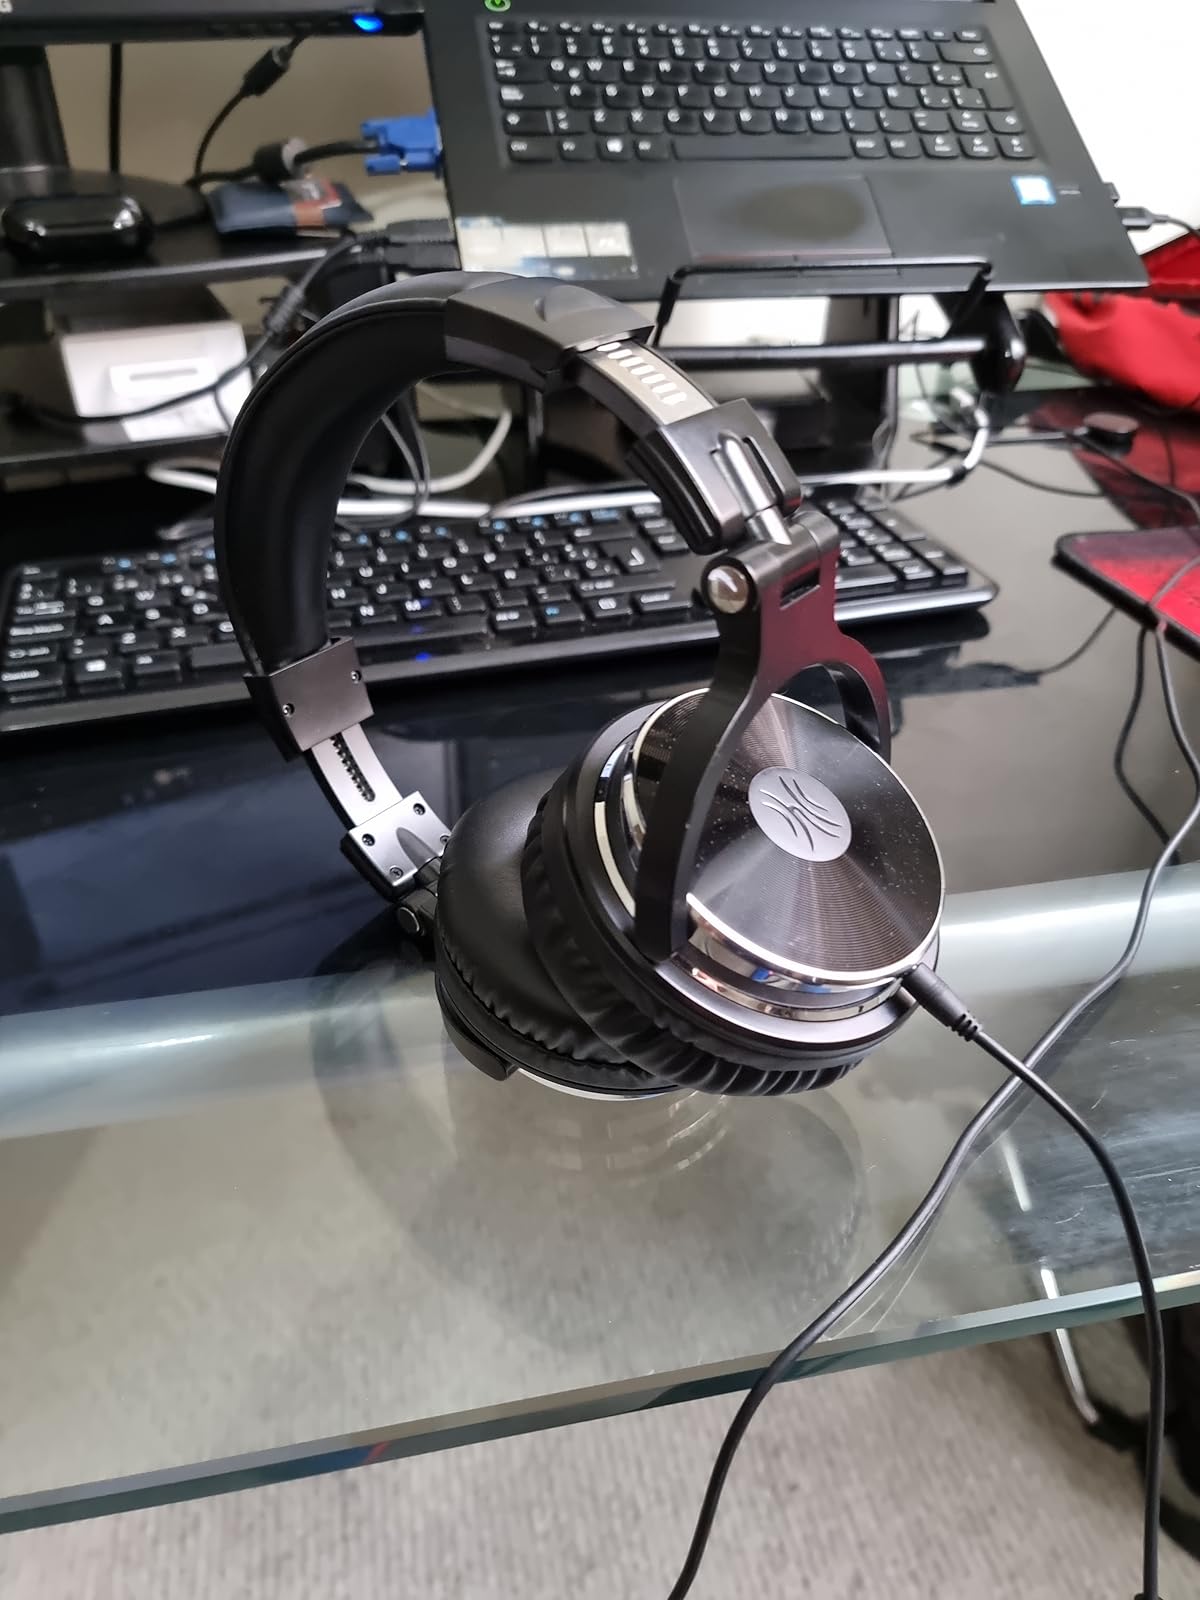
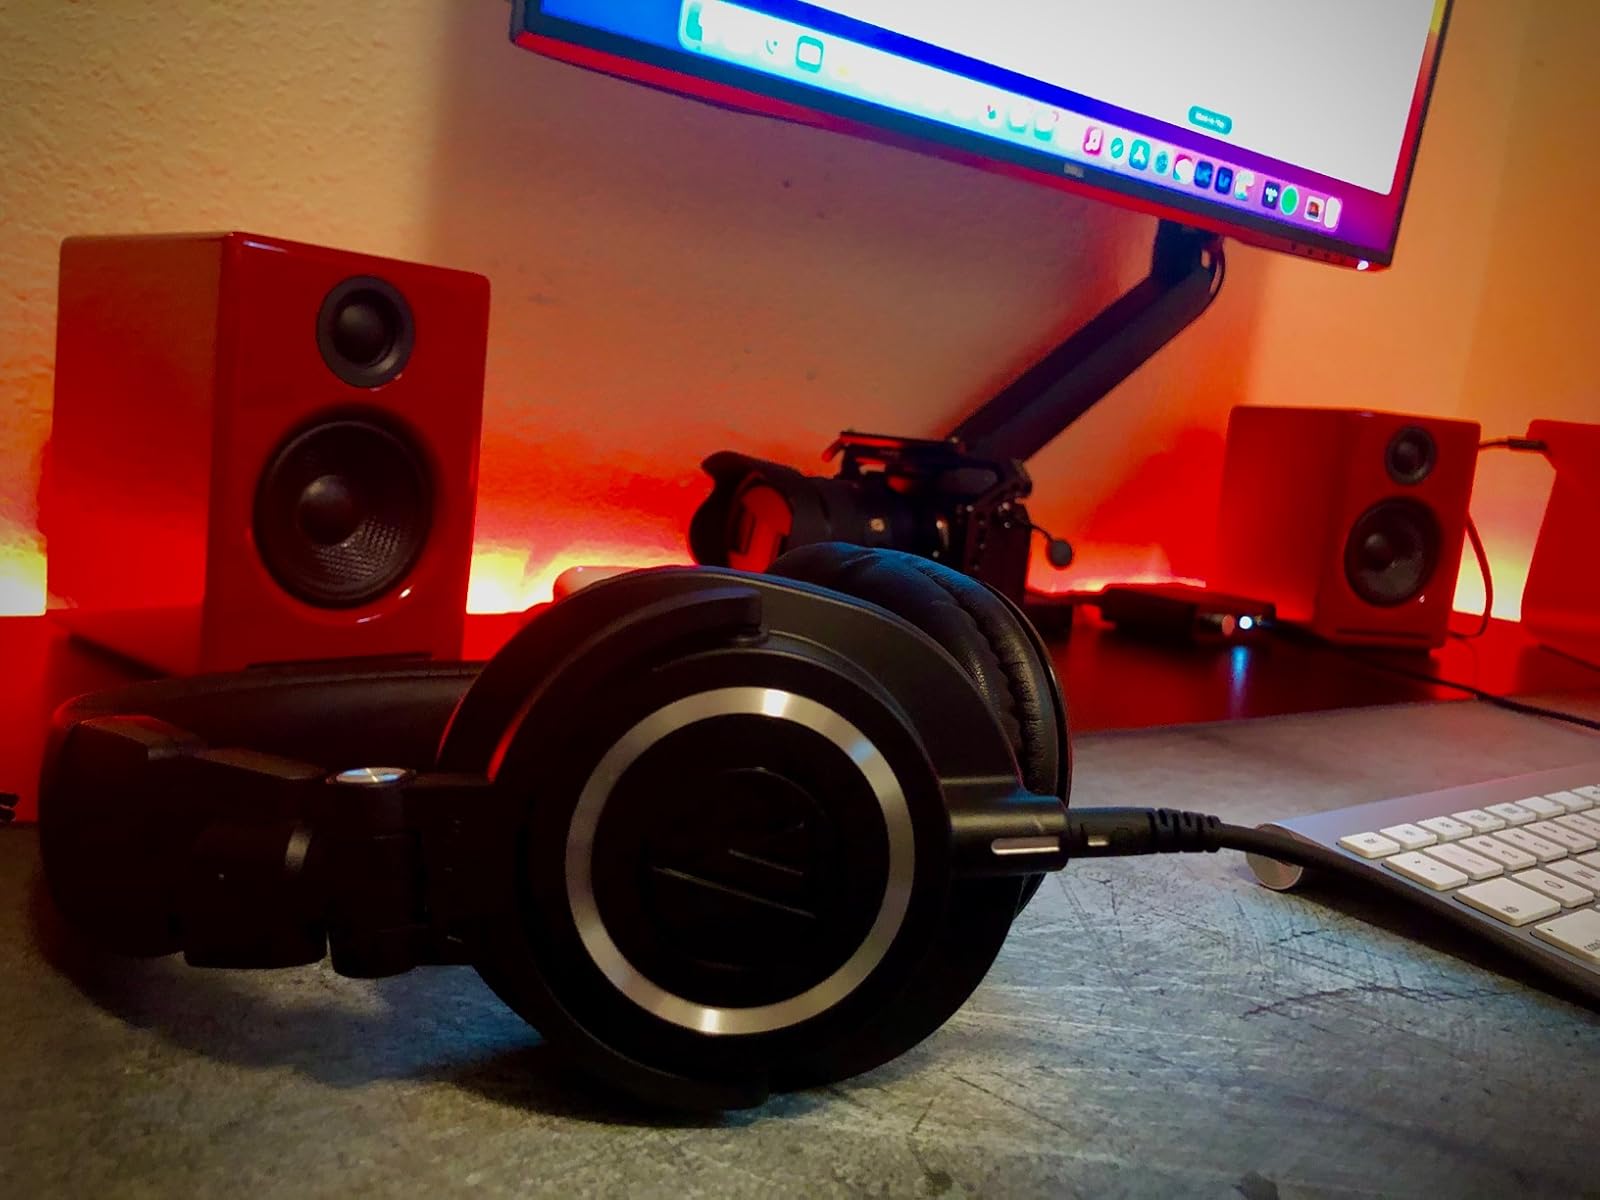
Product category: headphones
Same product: no